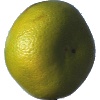
Label: Pomelo Sweetie 1